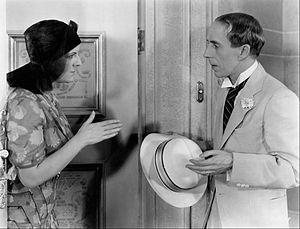
Winnie Lightner est une actrice américaine née le 17 septembre 1899 à Greenport, et morte le 5 mars 1971 à Sherman Oaks. Elle fut une star de la Warner Bros. Pictures au début des années 1930, s'illustrant particulièrement dans des films musicaux.
Charivari est un film américain réalisé par Roy Del Ruth, sorti en 1930.